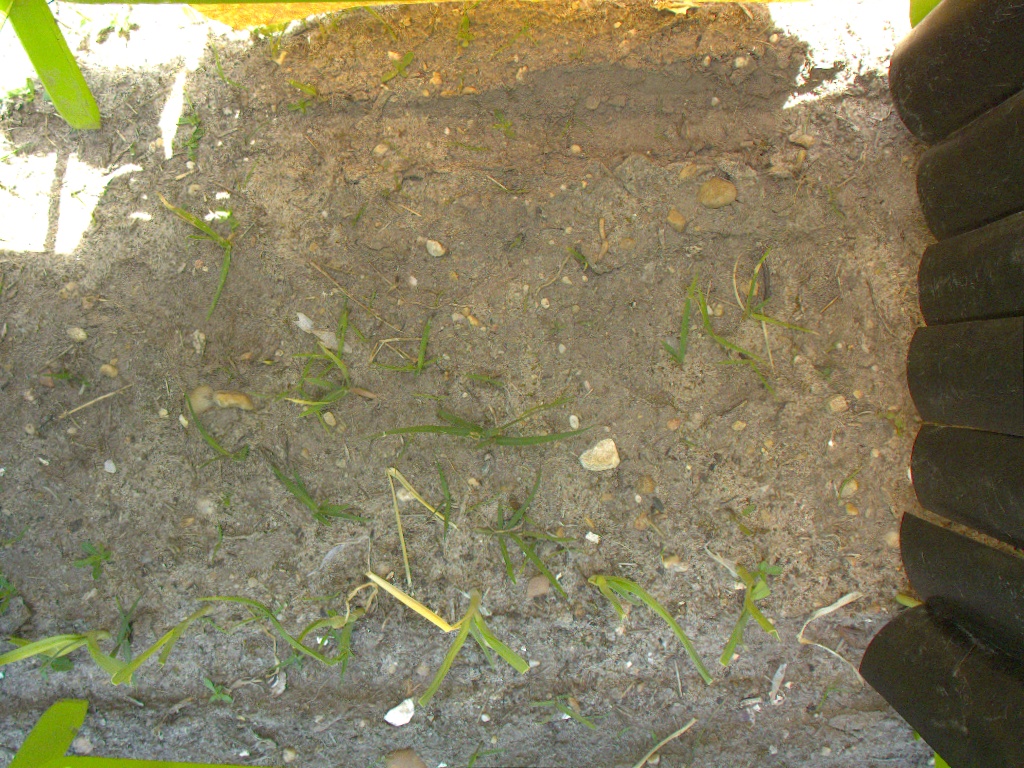
Crop: leek
Objects: stem_leek, stem_leek, stem_leek, stem_leek, stem_leek, stem_leek, stem_leek, leek, leek, leek, leek, leek, leek